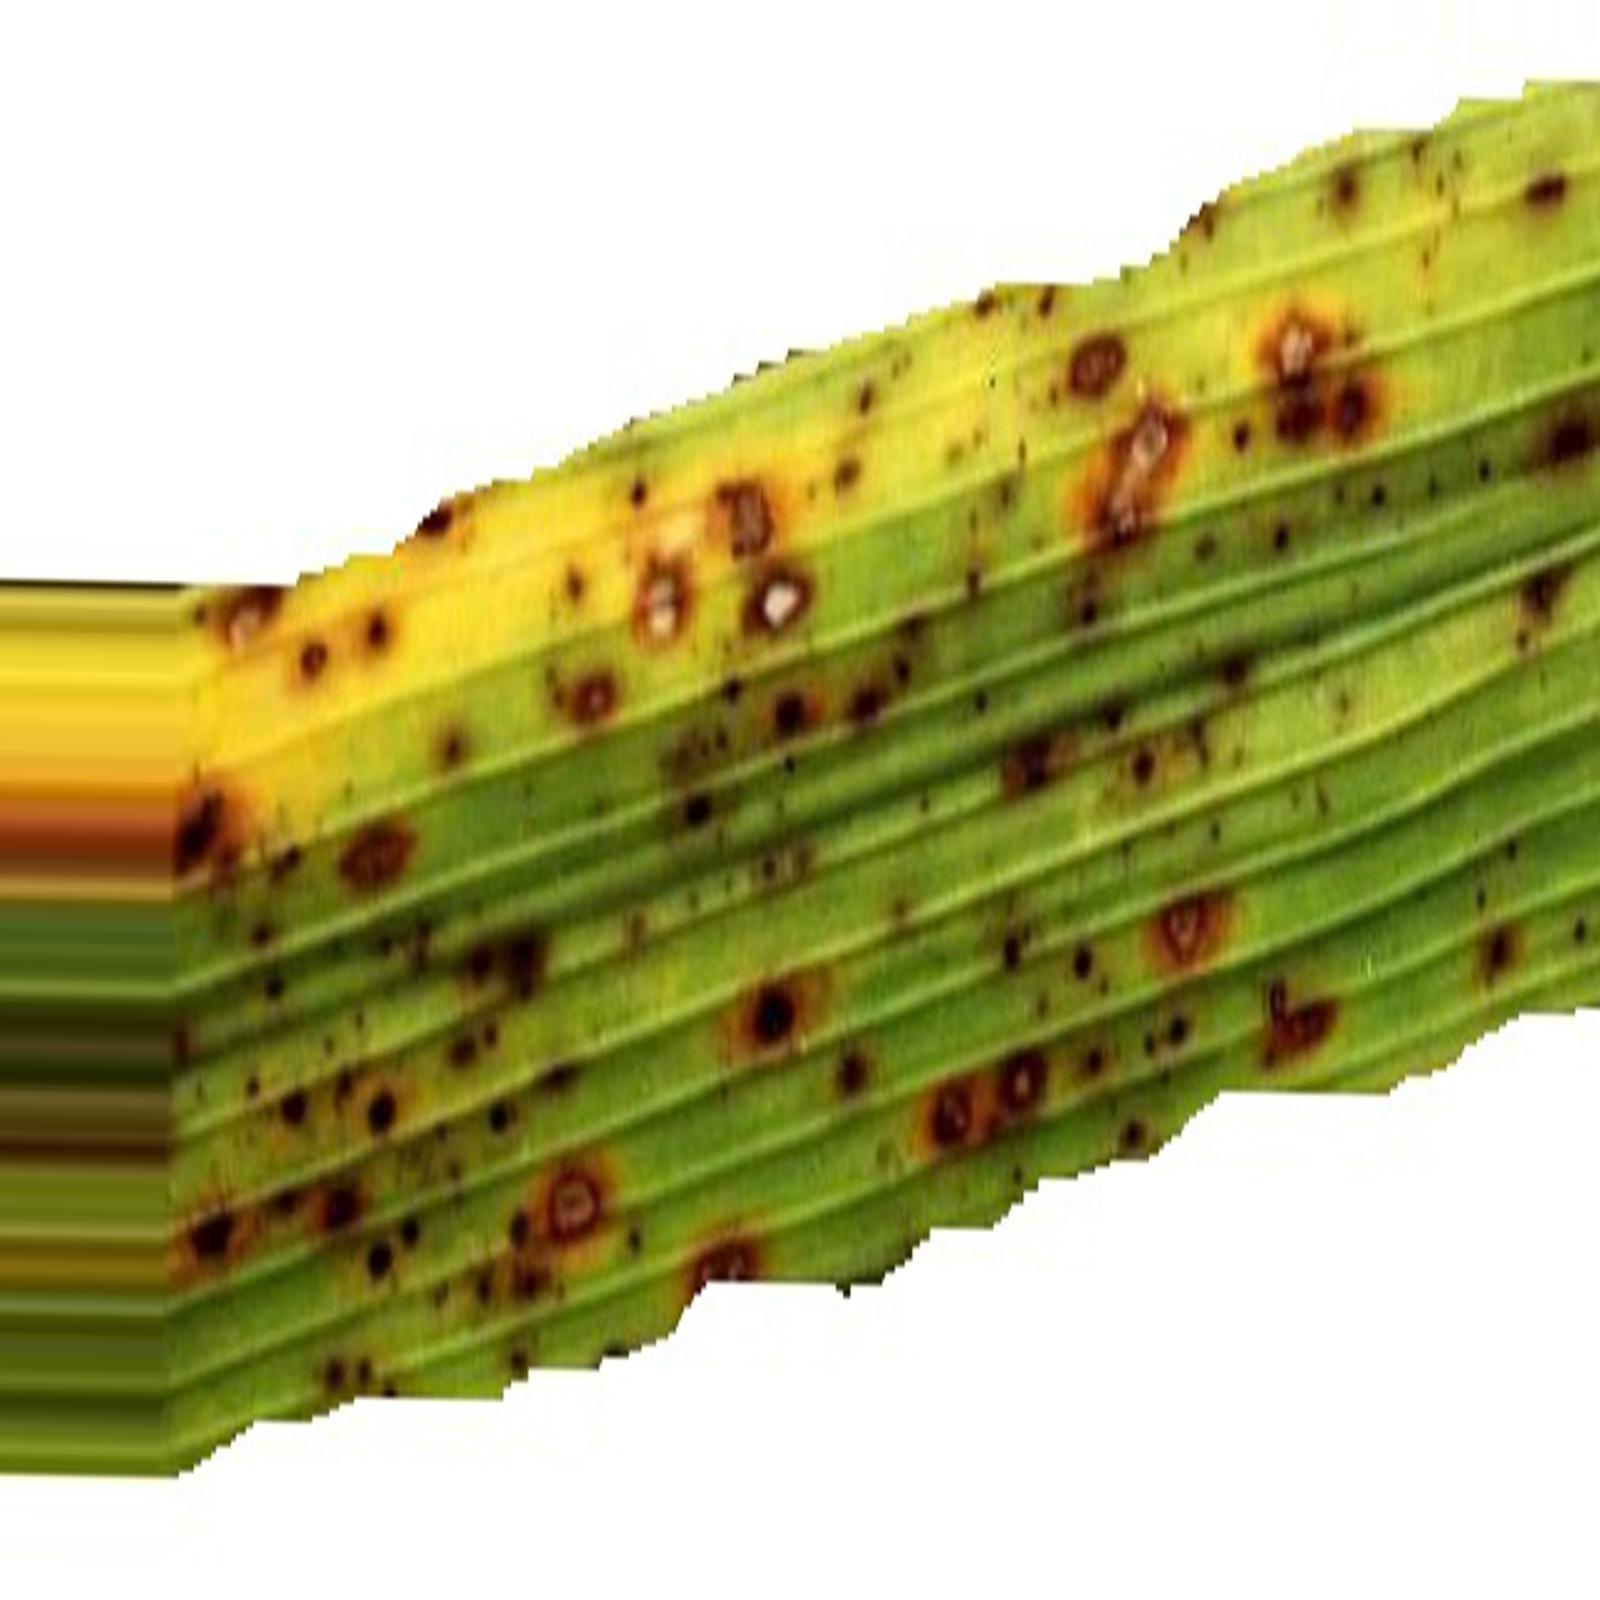
Nhãn: Bệnh Đốm Nâu ( Brown spot )